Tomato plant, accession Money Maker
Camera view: tilt-top (135 deg); turntable rotation: 0 degrees
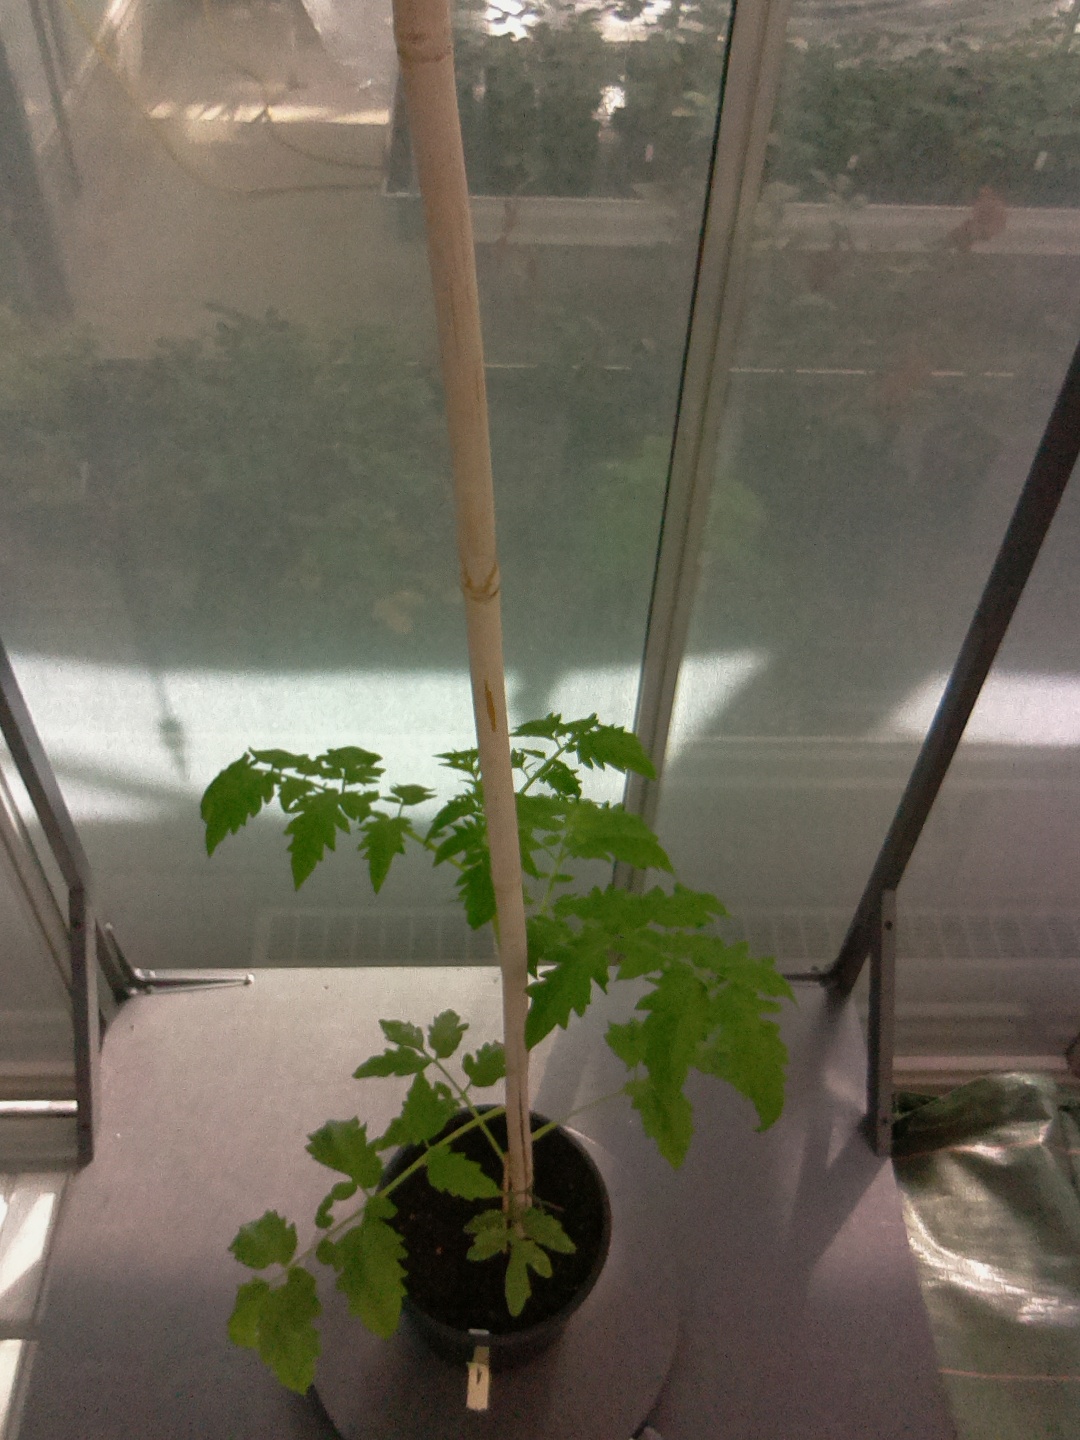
BBCH growth stage 14: 8 of true leaves visible